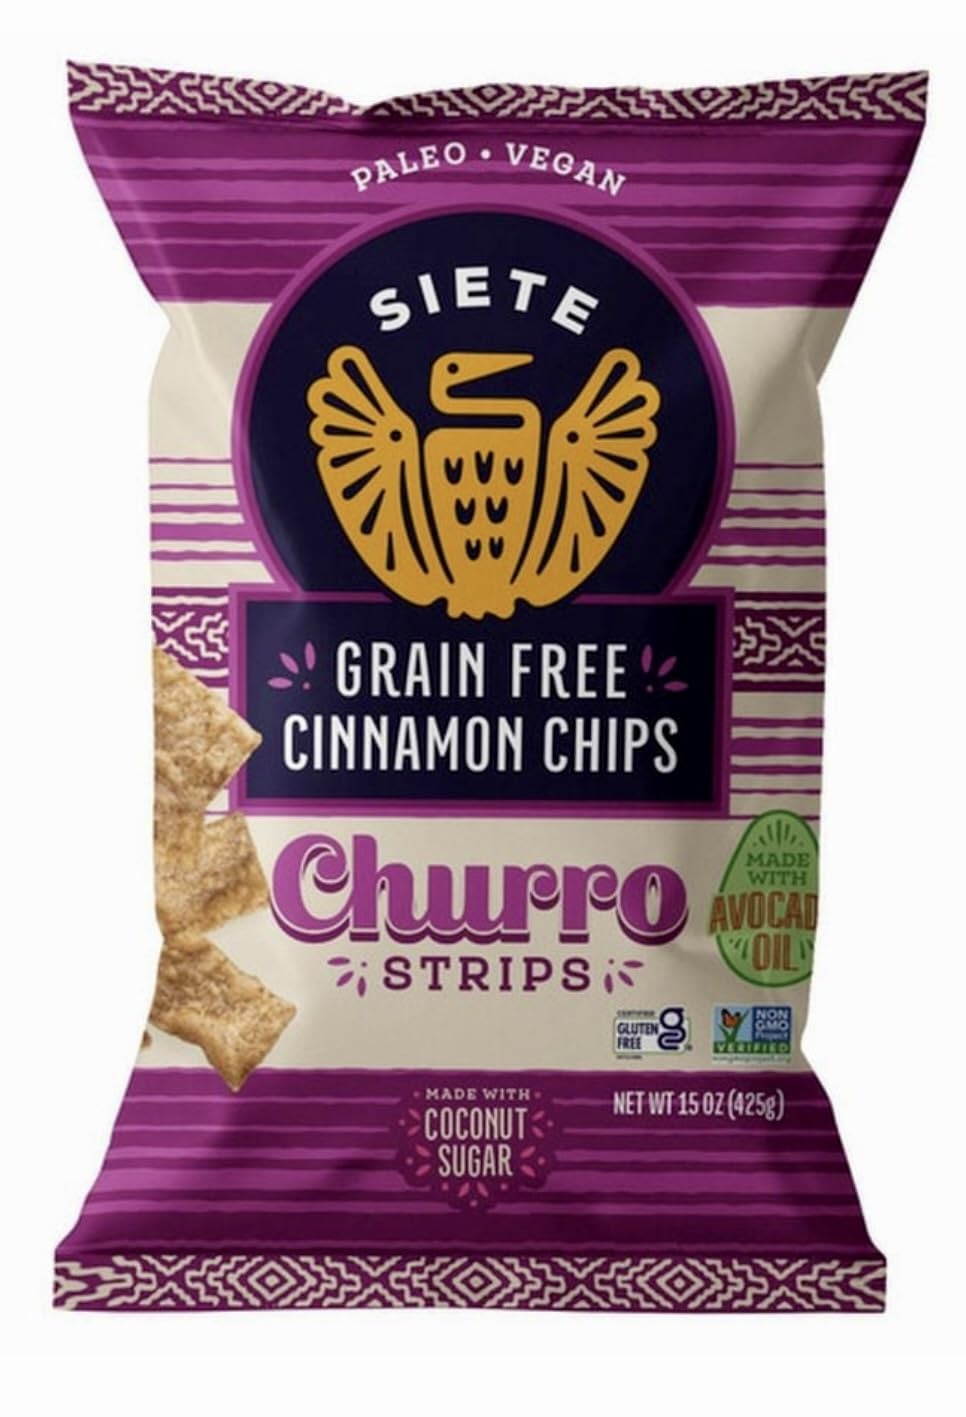
Item Name: (1 PACK) Siete Grain Free Churro Strips, 15 oz
Bullet Point 1: Sweet cinnamon flavor
Bullet Point 2: Paleo friendly
Bullet Point 3: Vegan friendly
Bullet Point 4: Gluten free
Bullet Point 5: Dairy free
Bullet Point 6: Grain free
Bullet Point 7: Soy free
Bullet Point 8: Made with 100% avocado oil
Product Description: Siete Foods Grain Free Churro Cinnamon Chips, 15 oz. bags are not only extremely delicious, but they’re also made with simple ingredients like cassava flour, coconut sugar, cinnamon, and vanilla bean powder, so everyone can enjoy. All that’s left for you to decide is whether or not to pair with cajeta, dip in hot chocolate, or savor straight from the bag! Siete Foods Grain Free Churro Cinnamon Chips, 15 oz. Bag: Snacking made easy Made with Coconut Sugar Oven-baked with joy Food allergy friendly Snack for the whole family Crunchy, light, and delicious Created with health in mind Perfect sweet dessert Dip in hot chocolate, or savor straight from the bag
Value: 15.0
Unit: Ounce

Price: 22.95